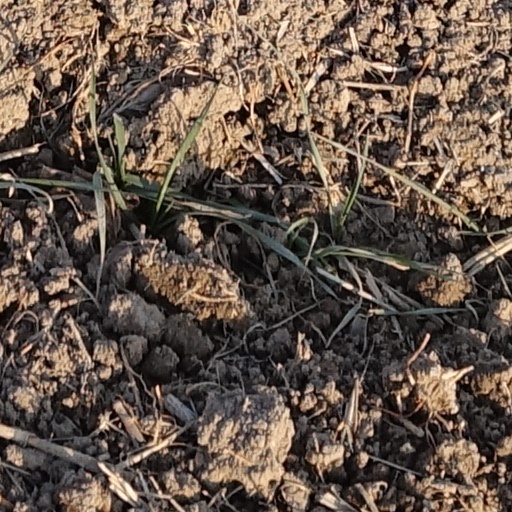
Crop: wheat